Will Palmer (cricketer)

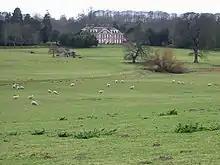
Bourne Park House at Bishopsbourne

There is no mention of Palmer in reports from the 1770 and 1771 seasons. In 1772, he played in two matches for an England XI against Hampshire. The first was at Broadhalfpenny Down on 23–25 June; the second at Bourne Paddock on 19–20 August. Although Palmer's team was called England by some sources, others called it Kent, Middlesex and Surrey, as the players were from those counties only. In the first match, Hampshire (146 and 79) defeated England (109 and 63) by 53 runs, Palmer scoring 13 and 8. At Bourne Park, England won by 2 wickets. Hampshire were all out for 123 and England replied with 136. Palmer top-scored with 29. Hampshire scored 113 in their second innings. Palmer scored 14 as England made 101/8 to win by 2 wickets. The result of this match gave cause for celebration in Kent as most of the England team were Kent players. A song was written by a Kent supporter which named all the England players in one quatrain: